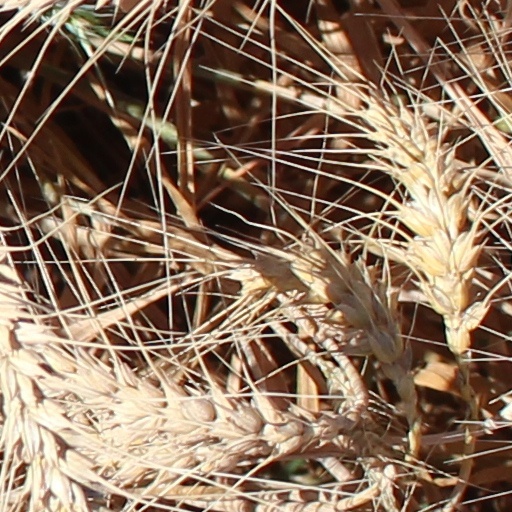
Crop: wheat